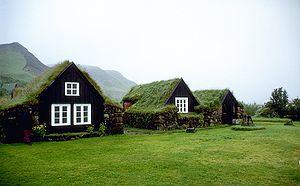
Skógar est une localité islandaise de la municipalité de Rangárþing eystra située au sud de l'île, dans la région de Suðurland. En 2007, le village comptait 25 habitants.